Isabella Ranger Station

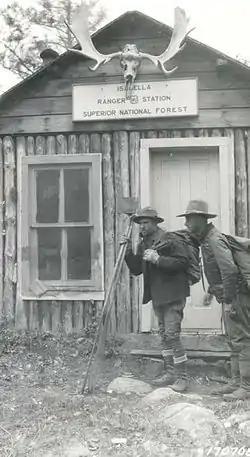
Isabella Ranger Station circa 1924

The Isabella Ranger Station is a complex of 21 buildings in Stony River Township, Minnesota, United States, near the town of Isabella. It is located on Minnesota State Highway 1 about one mile east of Isabella. The complex is listed on the National Register of Historic Places for its association with New Deal federal relief construction.